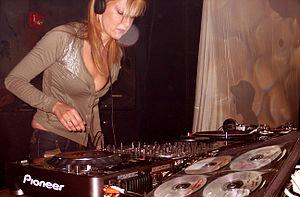
Le dubstep est un genre de musique électronique, originaire pour sa plus grande partie du Sud de Londres, à Croydon. Il émerge à la fin des années 1990 et se développe grâce à de nombreux styles musicaux connexes tels que le 2-step garage, broken beat, drum and bass, jungle, dub et reggae. Au Royaume-Uni, les origines du genre peuvent être retracées lors de l'émergence du sound system jamaïquain au début des années 1980.
Mary Anne Hobbs est une DJ et journaliste anglaise. Elle a lancé une nouvelle émission radio sur Xfm le 9 juillet 2011.